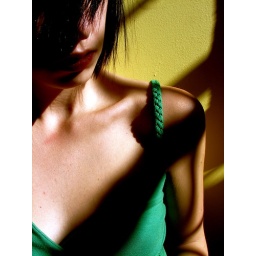
your favorite dress in a yellow room